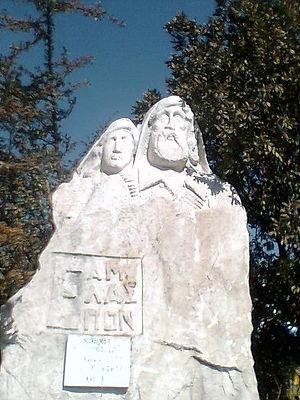
L’Armée populaire de libération nationale grecque était la branche armée du Front de libération nationale, le principal mouvement de résistance grec à l'occupation durant la Seconde Guerre mondiale, regroupant des partis d'extrême-gauche et principalement contrôlée par le Parti communiste de Grèce, le KKE.
Le Parti communiste de Grèce est un parti politique d'extrême gauche grec fondé en 1918. Jusqu'en 1974, le Parti communiste de Grèce a été, sauf durant de courtes périodes, un parti illégal.
Yánnis Rítsos, né Ioánnis Rítsos le 1ᵉʳ mai 1909 à Monemvasia et mort le 11 novembre 1990 à Athènes, est un poète grec.